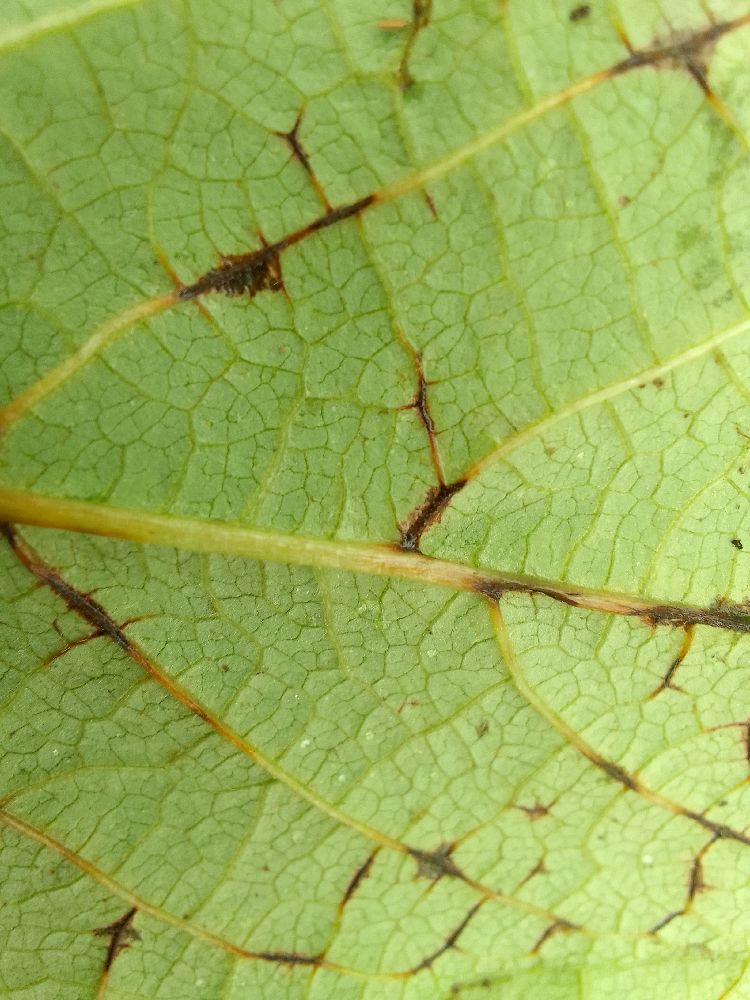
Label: anthracnose